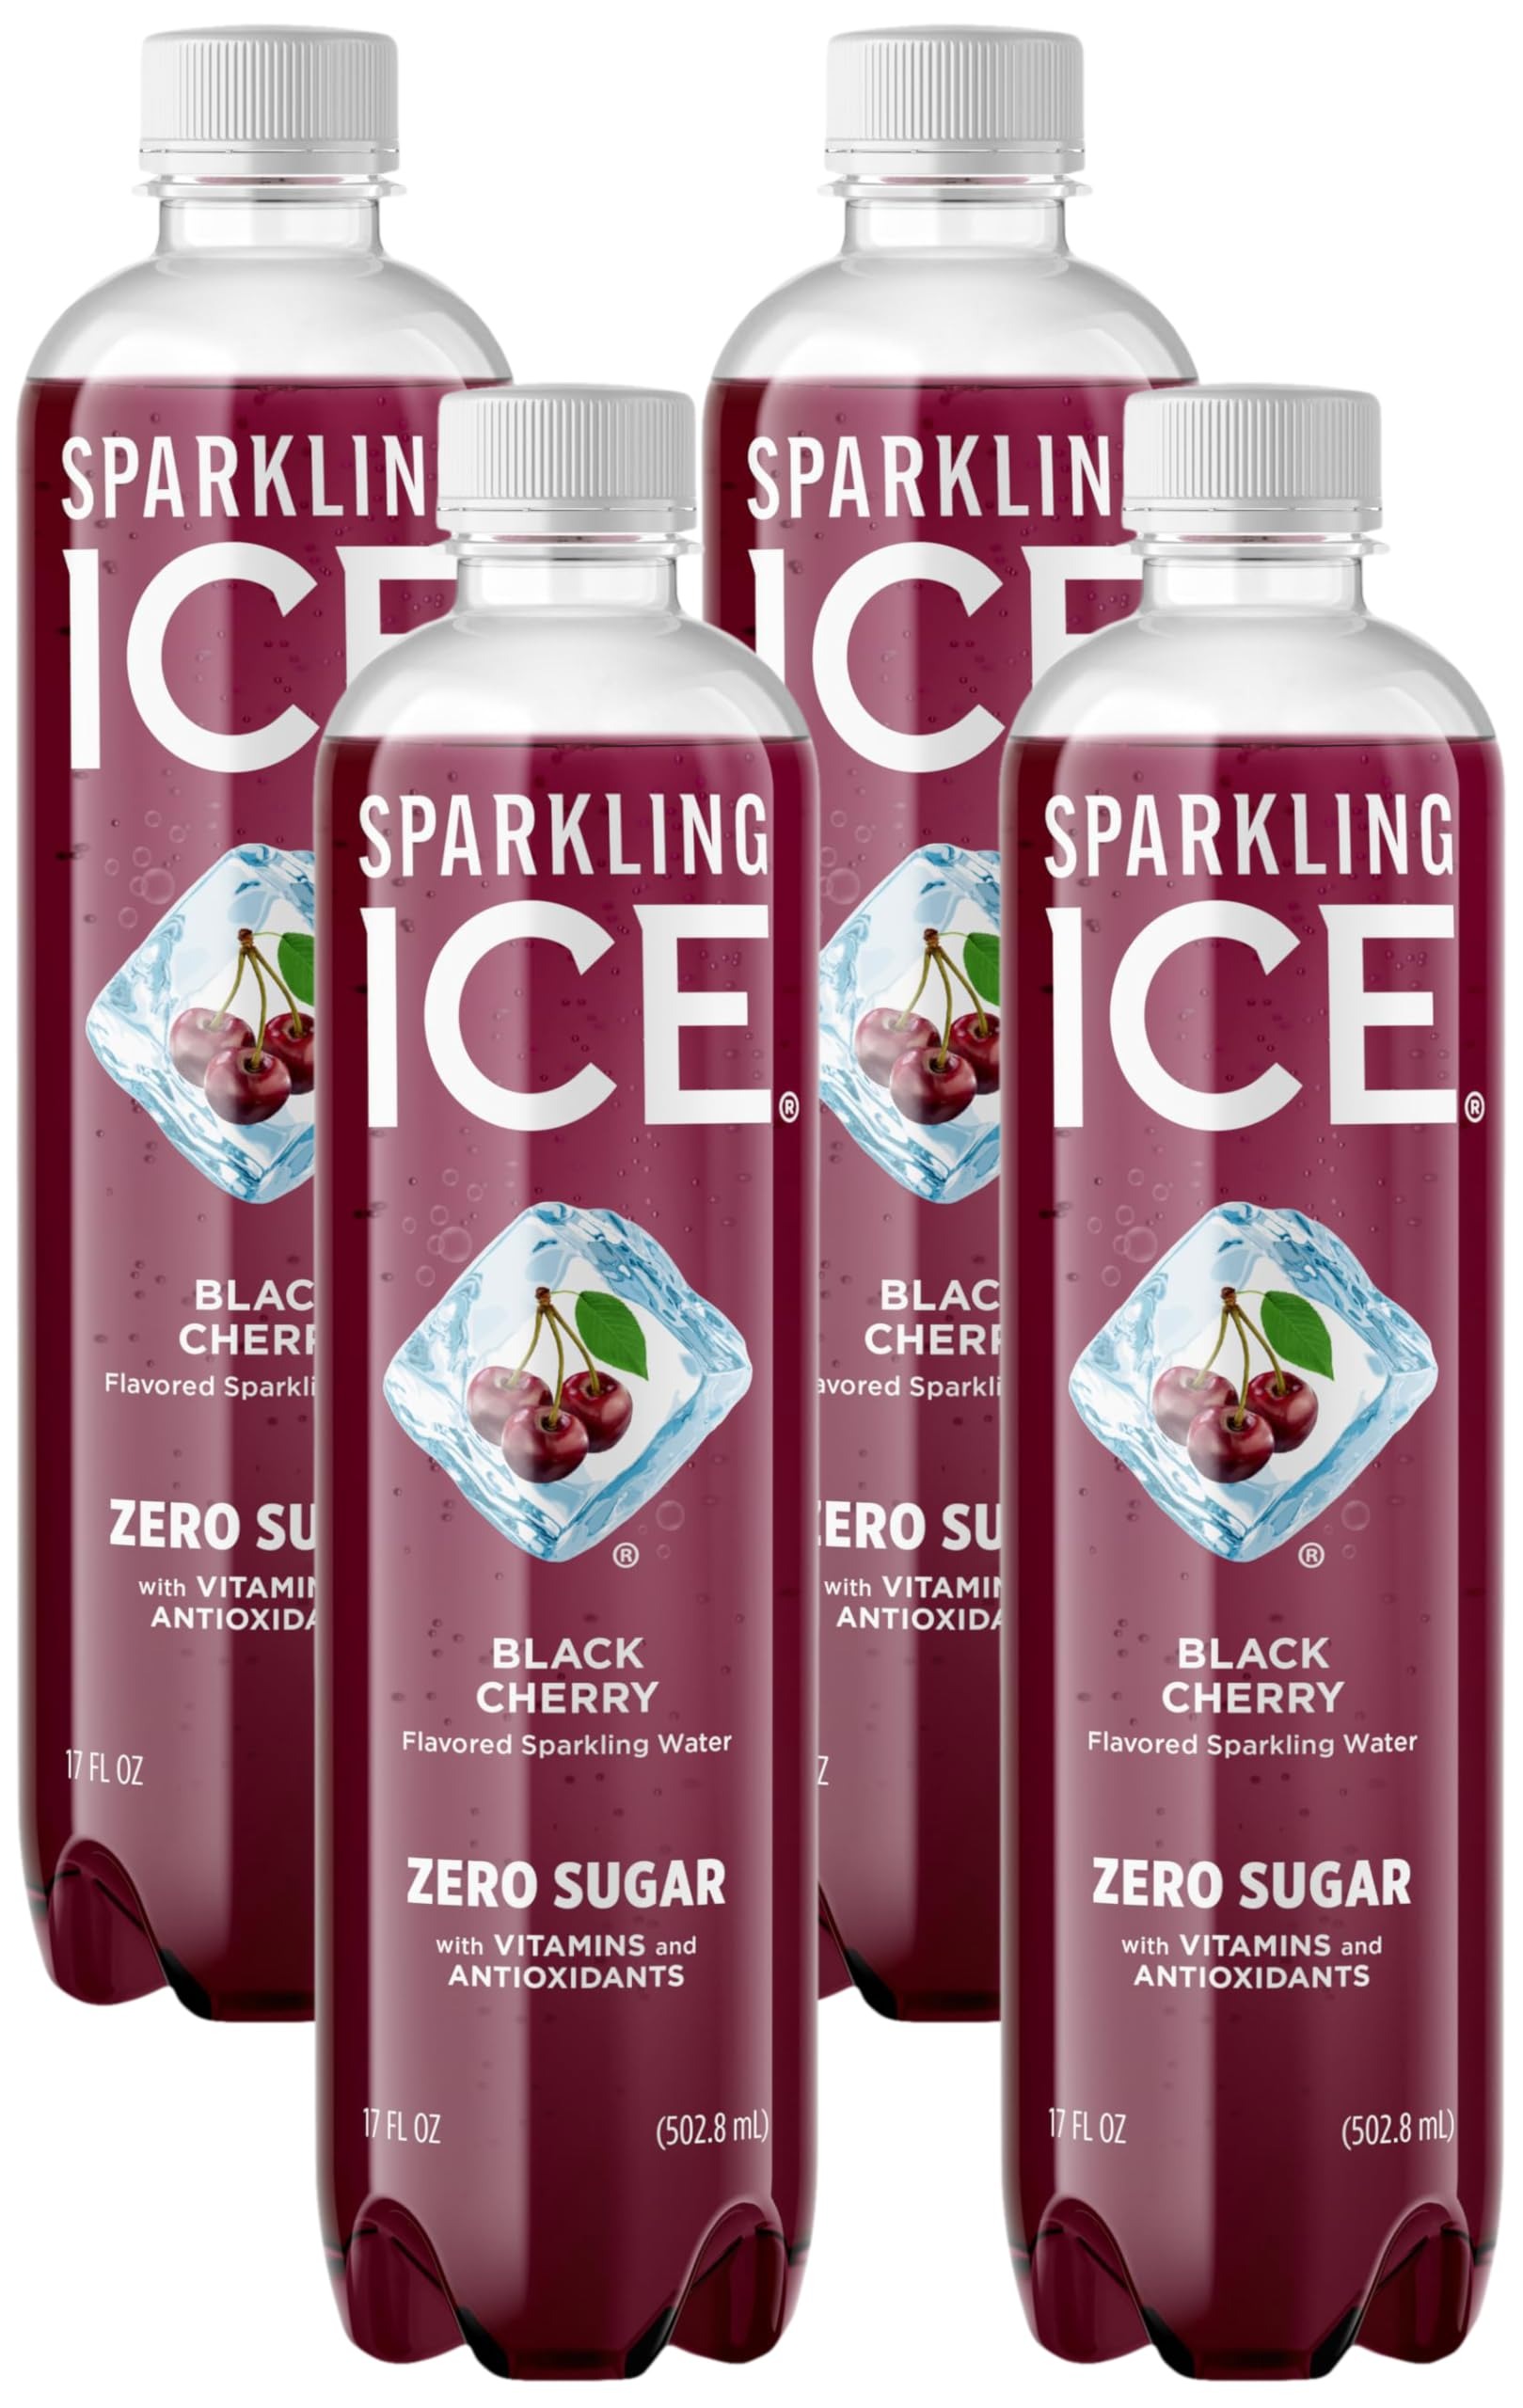
Item Name: Sparkling ICE Black Cherry 17 Fl Ounce Bottle, Black Cherry (Pack of 4)
Bullet Point 1: The below information is per pack only
Bullet Point 2: Always bursting with real fruit flavor
Bullet Point 3: Each bottle has antioxidants and vitamins
Bullet Point 4: Zero Sugar
Bullet Point 5: Now with colors from natural sources
Value: 4.0
Unit: Count

Price: 1.22